Tarim Basin

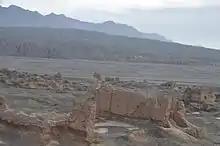
Subashi Buddhist temple ruins

In the tenth century, the Buddhist Iranic Saka Kingdom of Khotan was the only city-state that was not conquered yet by the Turkic Uyghur (Buddhist) and the Turkic Karakhanid (Muslim) states. The Buddhist entitites of Dunhuang and Khotan had a tight-knit partnership, with intermarriage between Dunhuang and Khotan's rulers and Dunhuang's Mogao grottos and Buddhist temples being funded and sponsored by the Khotan royals, whose likenesses were drawn in the Mogao grottoes. Halfway in the 10th century Khotan came under attack by the Karakhanid ruler Musa, a long war ensued between the Turkic Karakhanid and Buddhist Khotan which eventually ended in the conquest of Khotan by Kashgar by the Karakhanid leader Yusuf Qadir Khan around 1006.